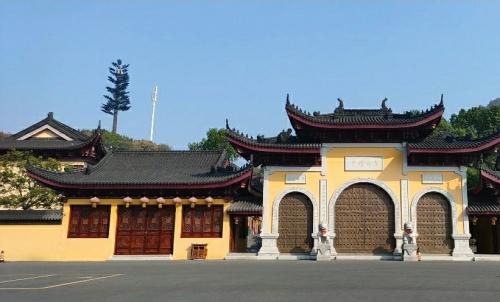
地标名称：曹山京林禅寺
所在城市：常州市·溧阳市